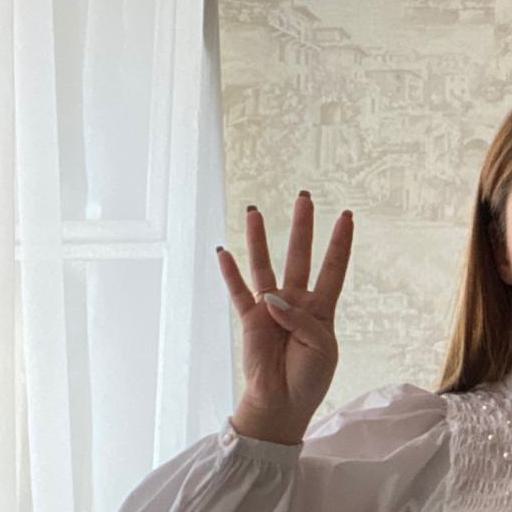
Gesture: four